Erhard Bühler

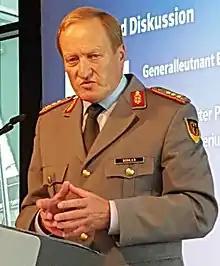
Erhard Bühler in 2017

General Erhard Bühler (born 20 January 1956) is a retired officer of the German Army, and the former Director General for Planning German Ministry of Defence in Berlin, Germany. He was the commander of KFOR, from September 2010 to September 2011. He led approximately 5000 troops, although the number declined during his tenure as the security situation in Kosovo improved. In 2004, Bühler had led the Bundeswehr contingent of KFOR in Prizren. Bühler commanded Allied Joint Force Command Brunssum from 31 March 2019 to 22 April 2020.